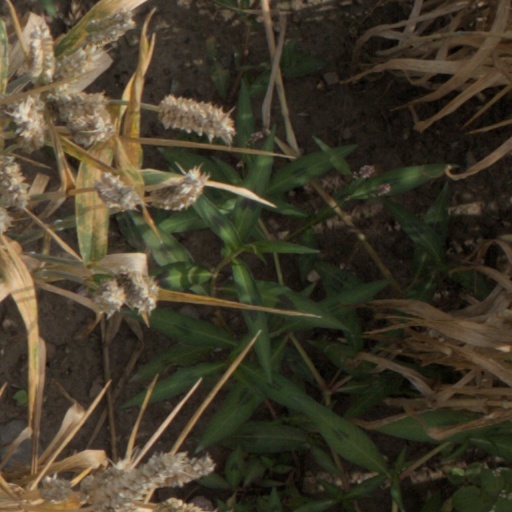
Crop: wheat